Azadvar

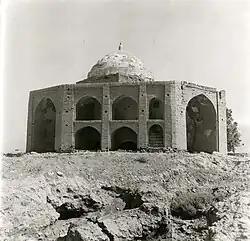
Seyed Hasan Ghaznavi Tomb

Azadvar (also Romanized as Āzādvar) is a village in Pain Jovin Rural District, Helali District, Joghatai County, Razavi Khorasan Province, Iran.